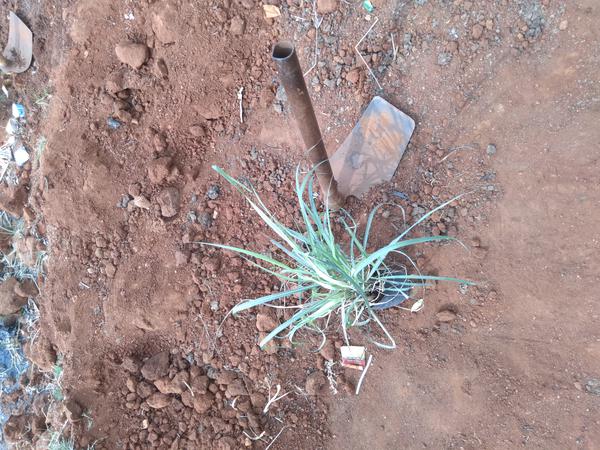
Plant: Lemon_grass